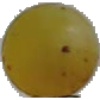
Label: white_grape